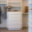
Label: wardrobe